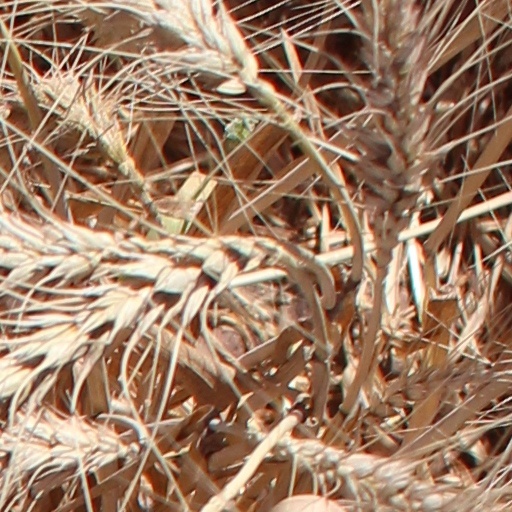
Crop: wheat